Robot Dreams (film)

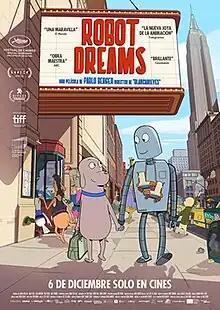
Theatrical release poster

Robot Dreams is a 2023 animated tragicomedy film written and directed by Pablo Berger. A Spanish-French co-production, it is based on the 2007 graphic novel of the same name by Sara Varon. The film follows an unusual friendship between a dog and a robot in New York City in 1984. The film has no dialogue.